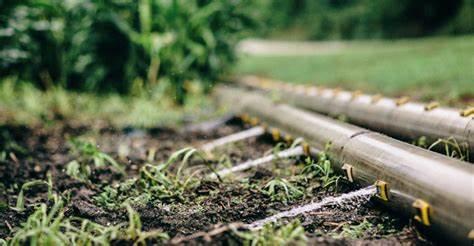
Bomba za umwagiliaji zinatiririsha maji kwenye udongo ulio na nyasi. Mfumo huu unahakikisha mimea inapata unyevu wa kutosha kwa ukuaji bora.